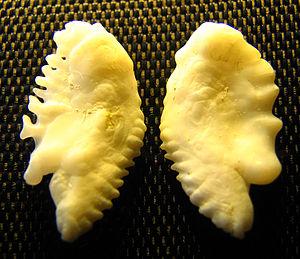
Otolithes Sagittae d'un sébaste atlantique (Sebastes mentella) mesurant 1,8 cm de long, extirpés d'un crâne faisant 10 cm de long par 5,5 cm de large.
Sébaste atlantique est un nom vernaculaire ambigu désignant en français certains poissons du genre Sebastes. En effet, ces espèces sont difficiles à distinguer, en particulier Sebastes mentella et Sebastes marinus.
L'otolithe — ou statoconie ou otoconie ou statolithe ou poussière d'oreille — est une concrétion minérale trouvée dans le système vestibulaire de l'oreille interne des vertébrés et un constituant normal de cet organe. Chez l'humain, ils mesurent 3 à 19 µm de longueur.